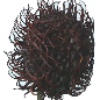
Label: Rambutan 1